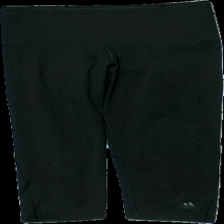
View: front
Type: Tights
Category: Ladies
Brand: Adidas
Colors: Black
Material: 80% polyester 20% elastan
Pattern: Logo print
Cut: None
Size: S
Season: All
Trend: Sports
Damage: märkes tryck slitet
Damage location: bottom right
Damage 2: märkes tryck slitet
Damage 2 location: top right
Price range: <50
Recommended usage: Reuse
Description: korta tränings tights